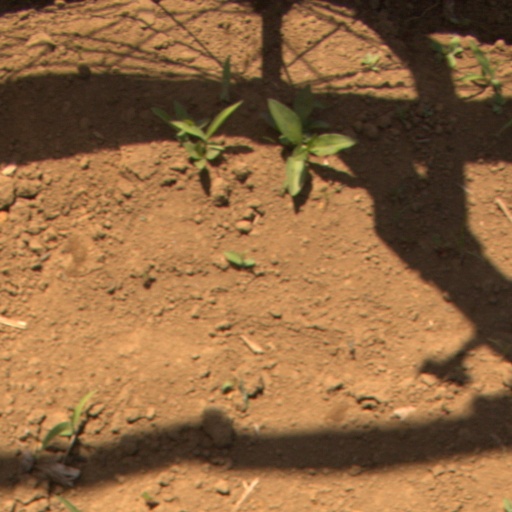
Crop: Jerusalem artichoke